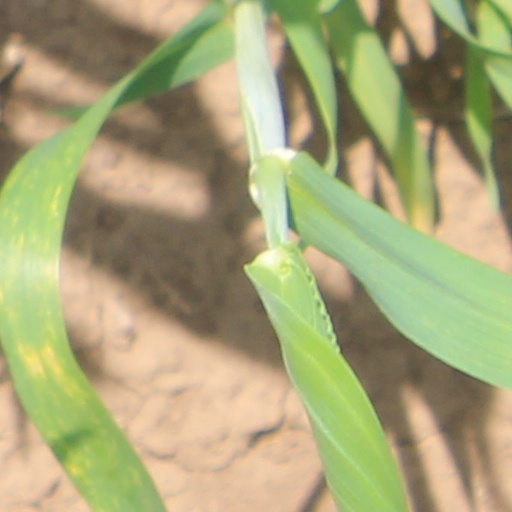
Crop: wheat